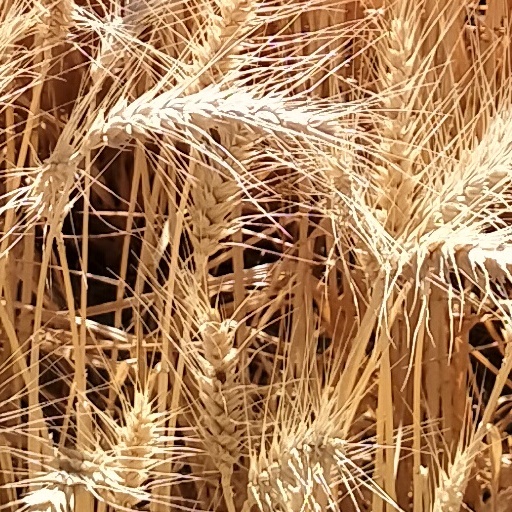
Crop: wheat